Separatory funnel

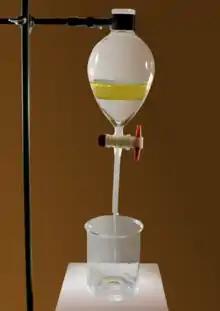
Separating funnel in use. The organic phase (yellow, upper phase) has a lower density than the aqueous phase (lower phase). The aqueous phase is being drained into the beaker.

A separatory funnel, also known as a separation funnel, separating funnel, or colloquially sep funnel, is a piece of laboratory glassware used in liquid-liquid extractions to separate ("partition") the components of a mixture into two immiscible solvent phases of different densities. Typically, one of the phases will be aqueous, and the other a lipophilic organic solvent such as ether, MTBE, dichloromethane, chloroform, or ethyl acetate. All of these solvents form a clear delineation between the two liquids. The more dense liquid, typically the aqueous phase unless the organic phase is halogenated, sinks to the bottom of the funnel and can be drained out through a valve away from the less dense liquid, which remains in the separatory funnel.